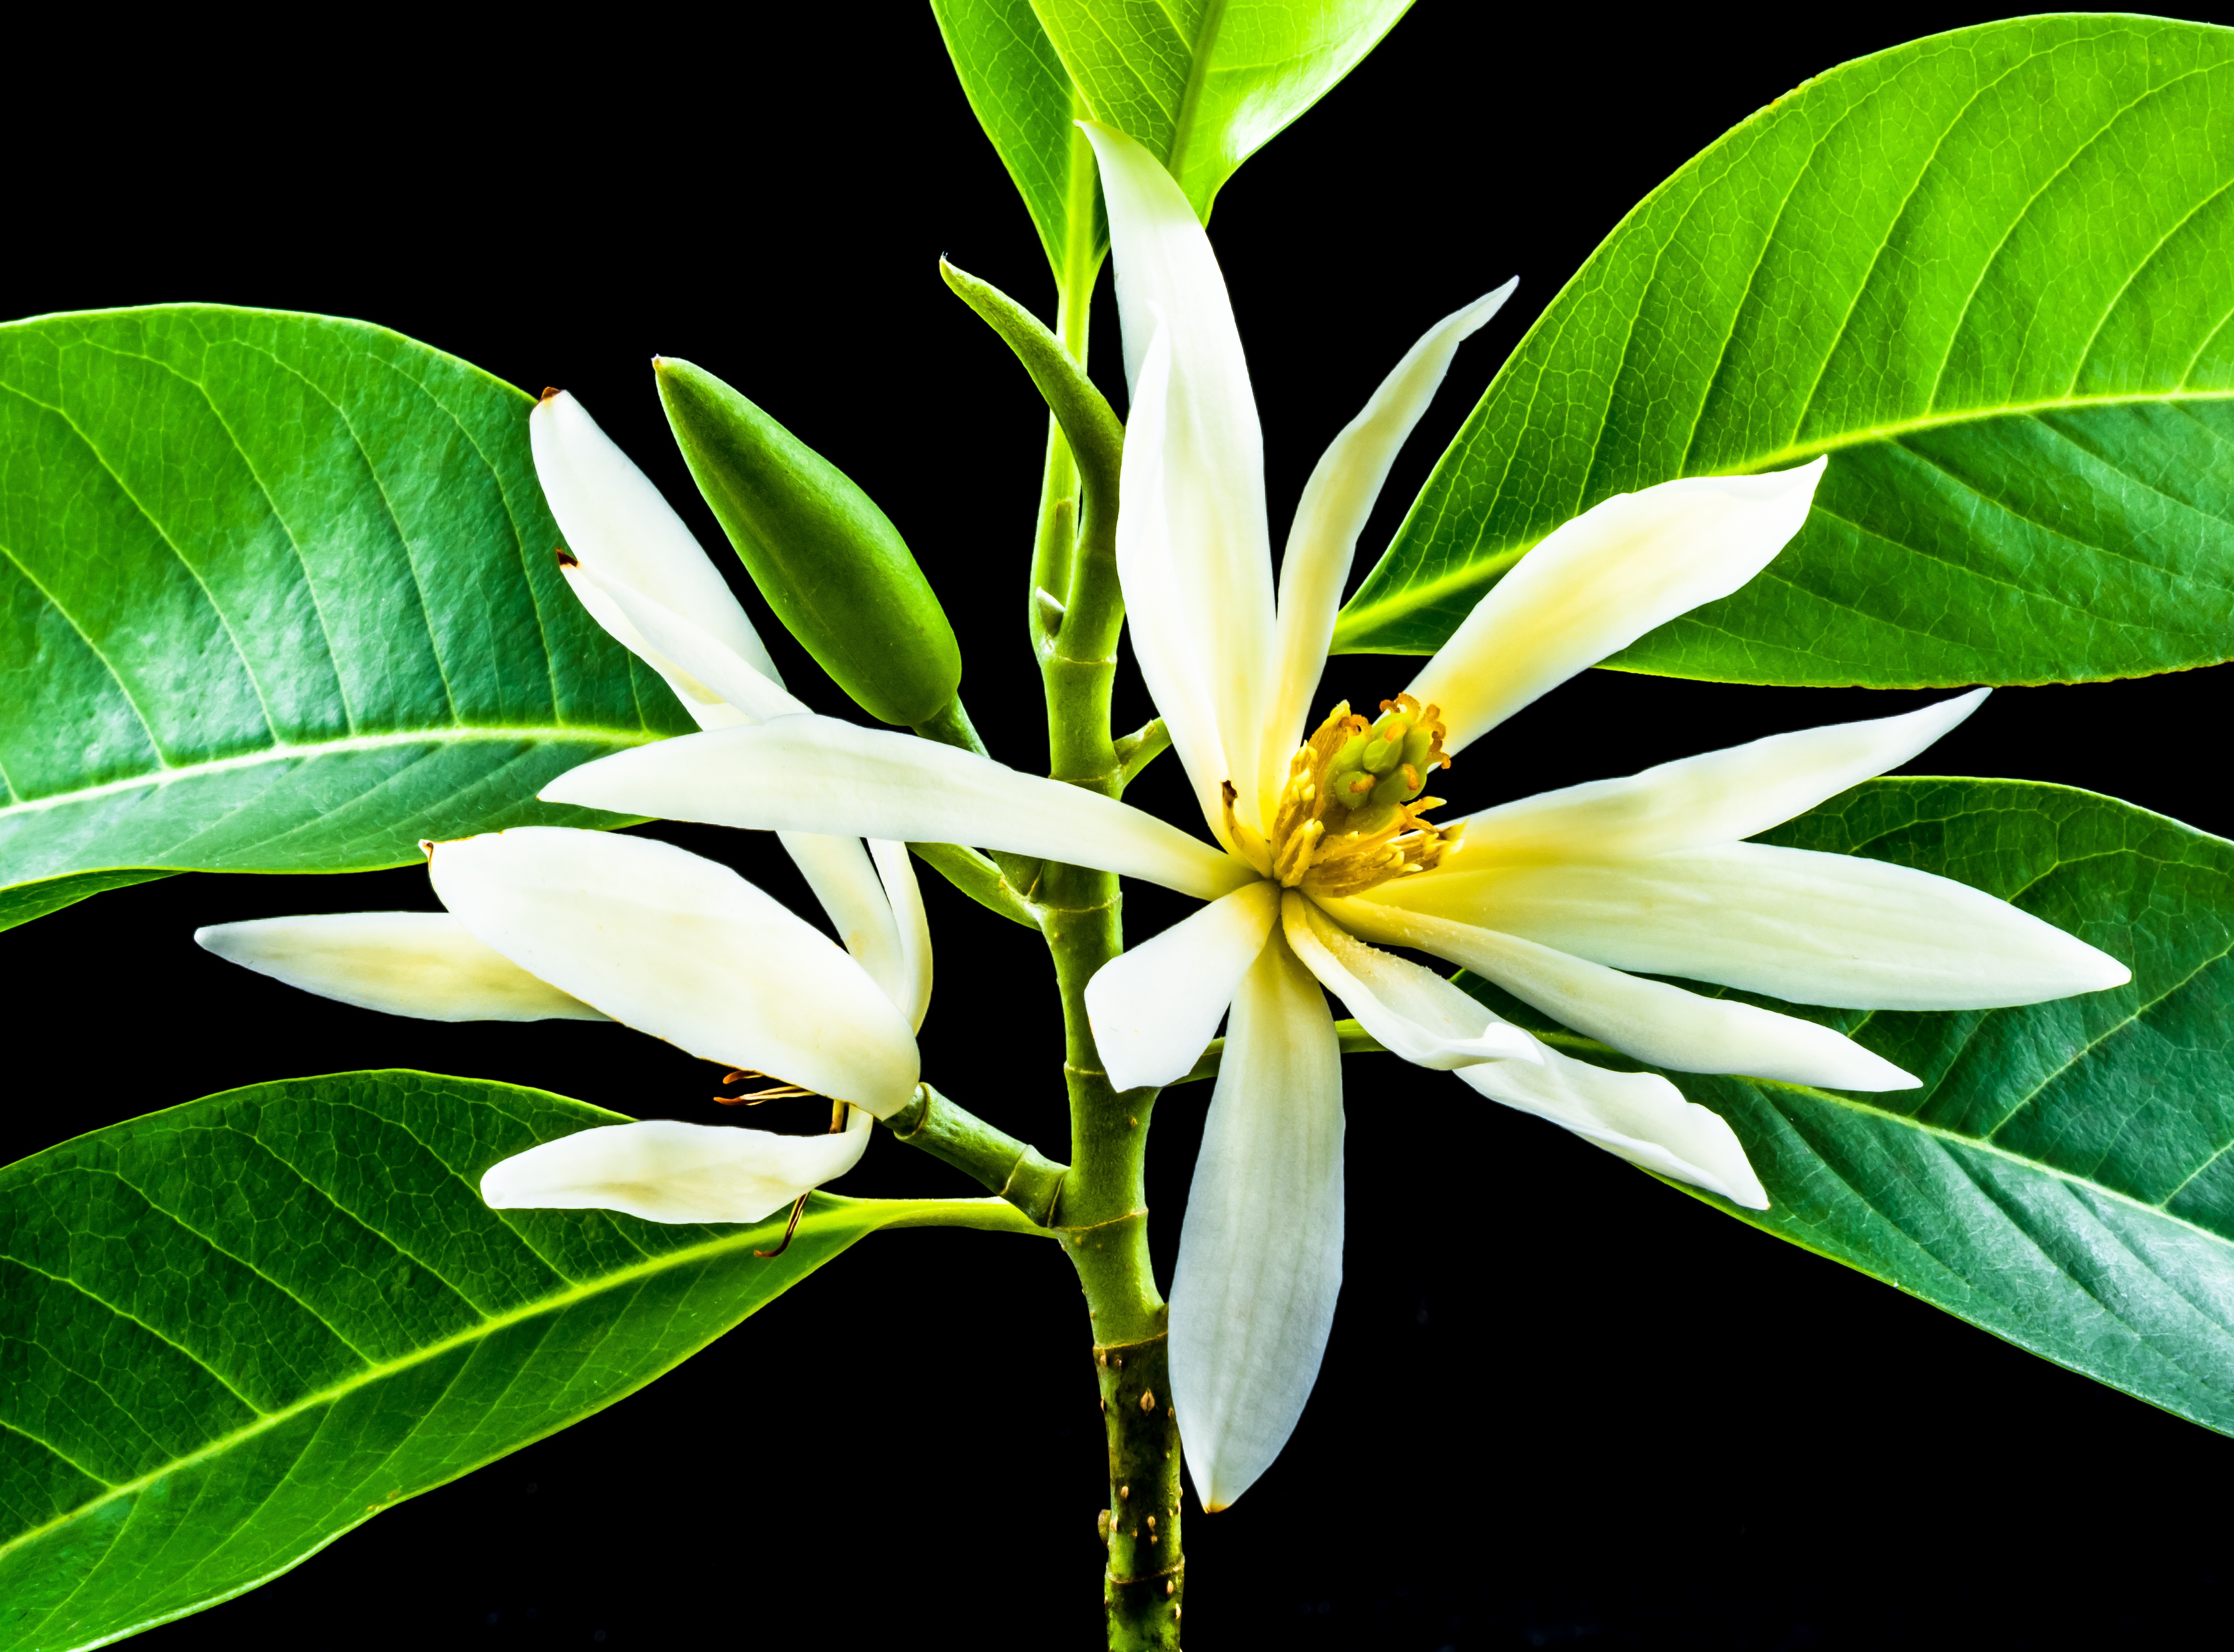
tree, branch, blossom, plant, white, leaf, flower, bloom, food, green, produce, botany, yellow, flora, leaves, shrub, magnolia, magnoliaceae, macro photography, jasmine, flowering plant, magnoliengewaechs, land plant, champak, magnolia champaca, michelia champaca, joy perfume tree, champaka, huang yu lan, safa